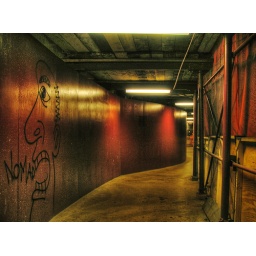
Just can't get enough of this HDR stuff. A sidewalk bridge at night, near my &lt;i&gt;former&lt;/i&gt; office.